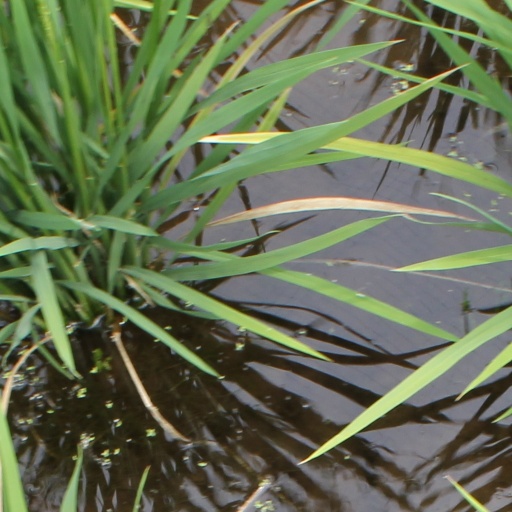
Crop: rice